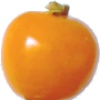
Label: Physalis 1